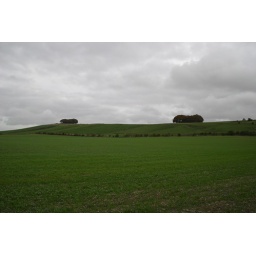
white horse near avebury